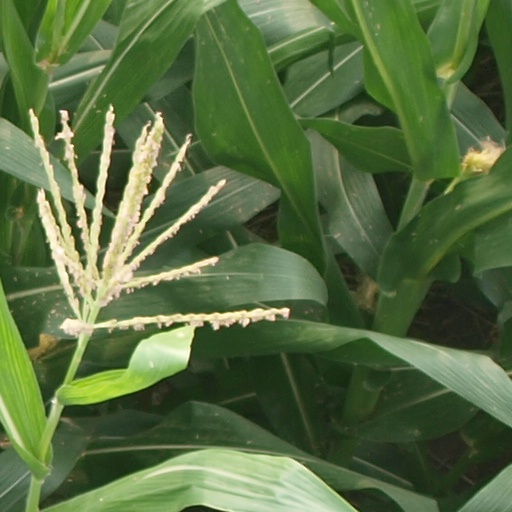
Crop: maize; corn